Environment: real
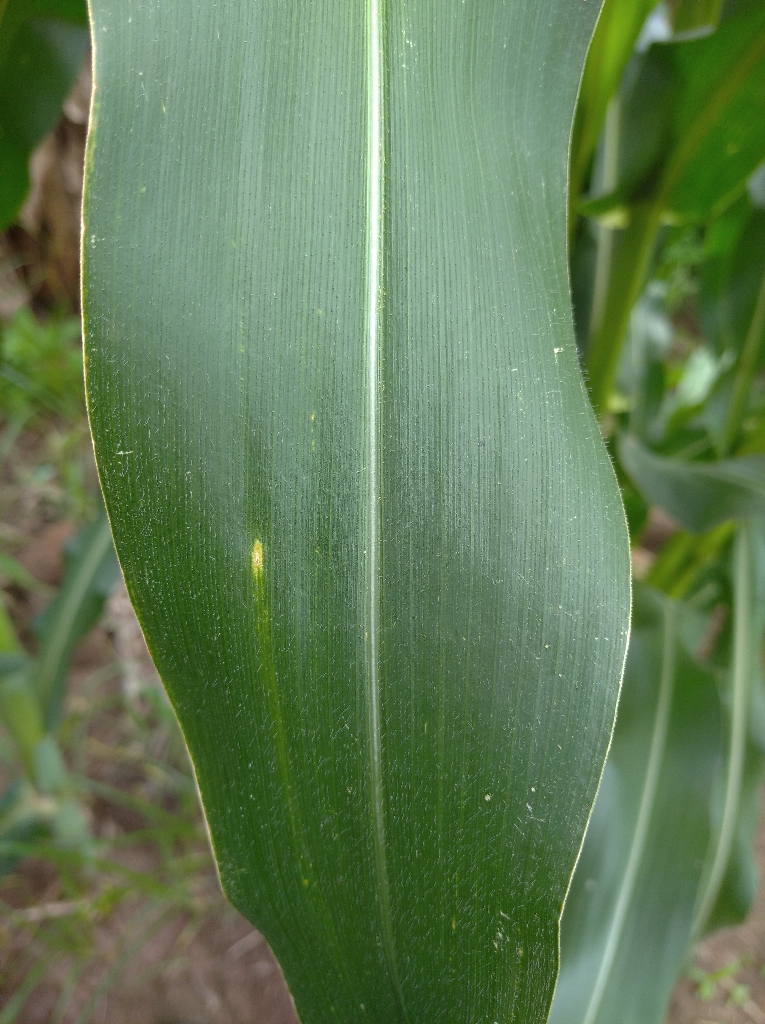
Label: healthy